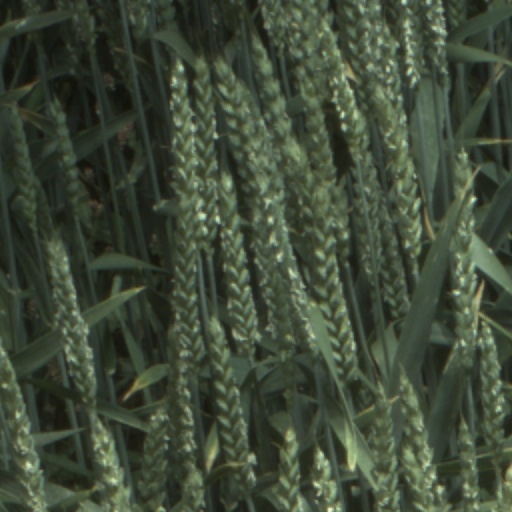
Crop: wheat